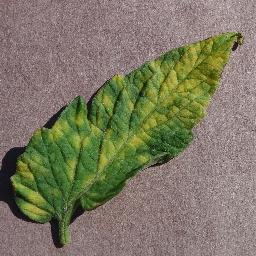
Label: Tomato___Leaf_Mold